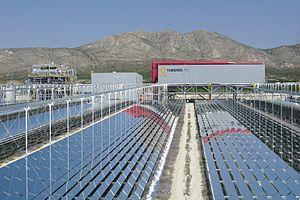
"L'énergie solaire en Espagne a connu une croissance très rapide depuis la mise en place de politiques de soutien à partir de 2004 ; en 2007-2008 s'est produit un ""boom"" dans l'installation de panneaux photovoltaïques, propulsant l'Espagne au rang de premier producteur d'énergie solaire du monde ; cette progression a été stoppée en 2012-2013 par la suspension des aides. Mais un redémarrage s'est amorcé en 2017 avec le développement de l'autoconsommation, l'apparition du premier projet de grande centrale sans subvention et le lancement par le gouvernement d'un appel d'offres pour 3,9 GWc ; ce redémarrage s'est concrétisé en 2019 par une augmentation de 76 % de la puissance installée photovoltaïque et de 19,3 % de la production photovoltaïque.